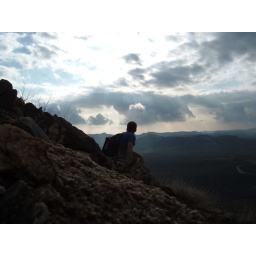
James from Louisiana sitting on a mountain in California.